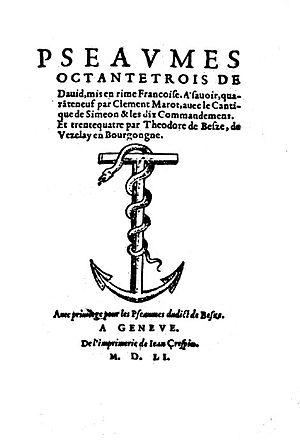
Le Psautier de Genève est une traduction complète des 150 psaumes de David faite en rime française, accompagnée de mélodies destinées à être chantées pendant le culte protestant. Ce corpus des 150 psaumes, accompagné de quelques cantiques, est élaboré par étapes successives entre 1539 et 1562 à Strasbourg puis à Genève sous l'impulsion et la supervision de Jean Calvin. Il constitue, dès les années 1540, le recueil liturgique officiel de l'Église réformée de Genève. Les mélodies, toutes anonymes, sont attribuées à divers chantres, notamment Guillaume Franc, Loys Bourgeois et Pierre Davantès.